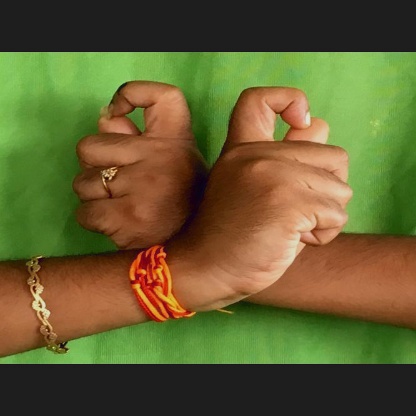
Mudra: Berunda